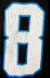
Number: 8